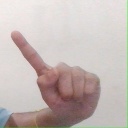
अक्षर: ए